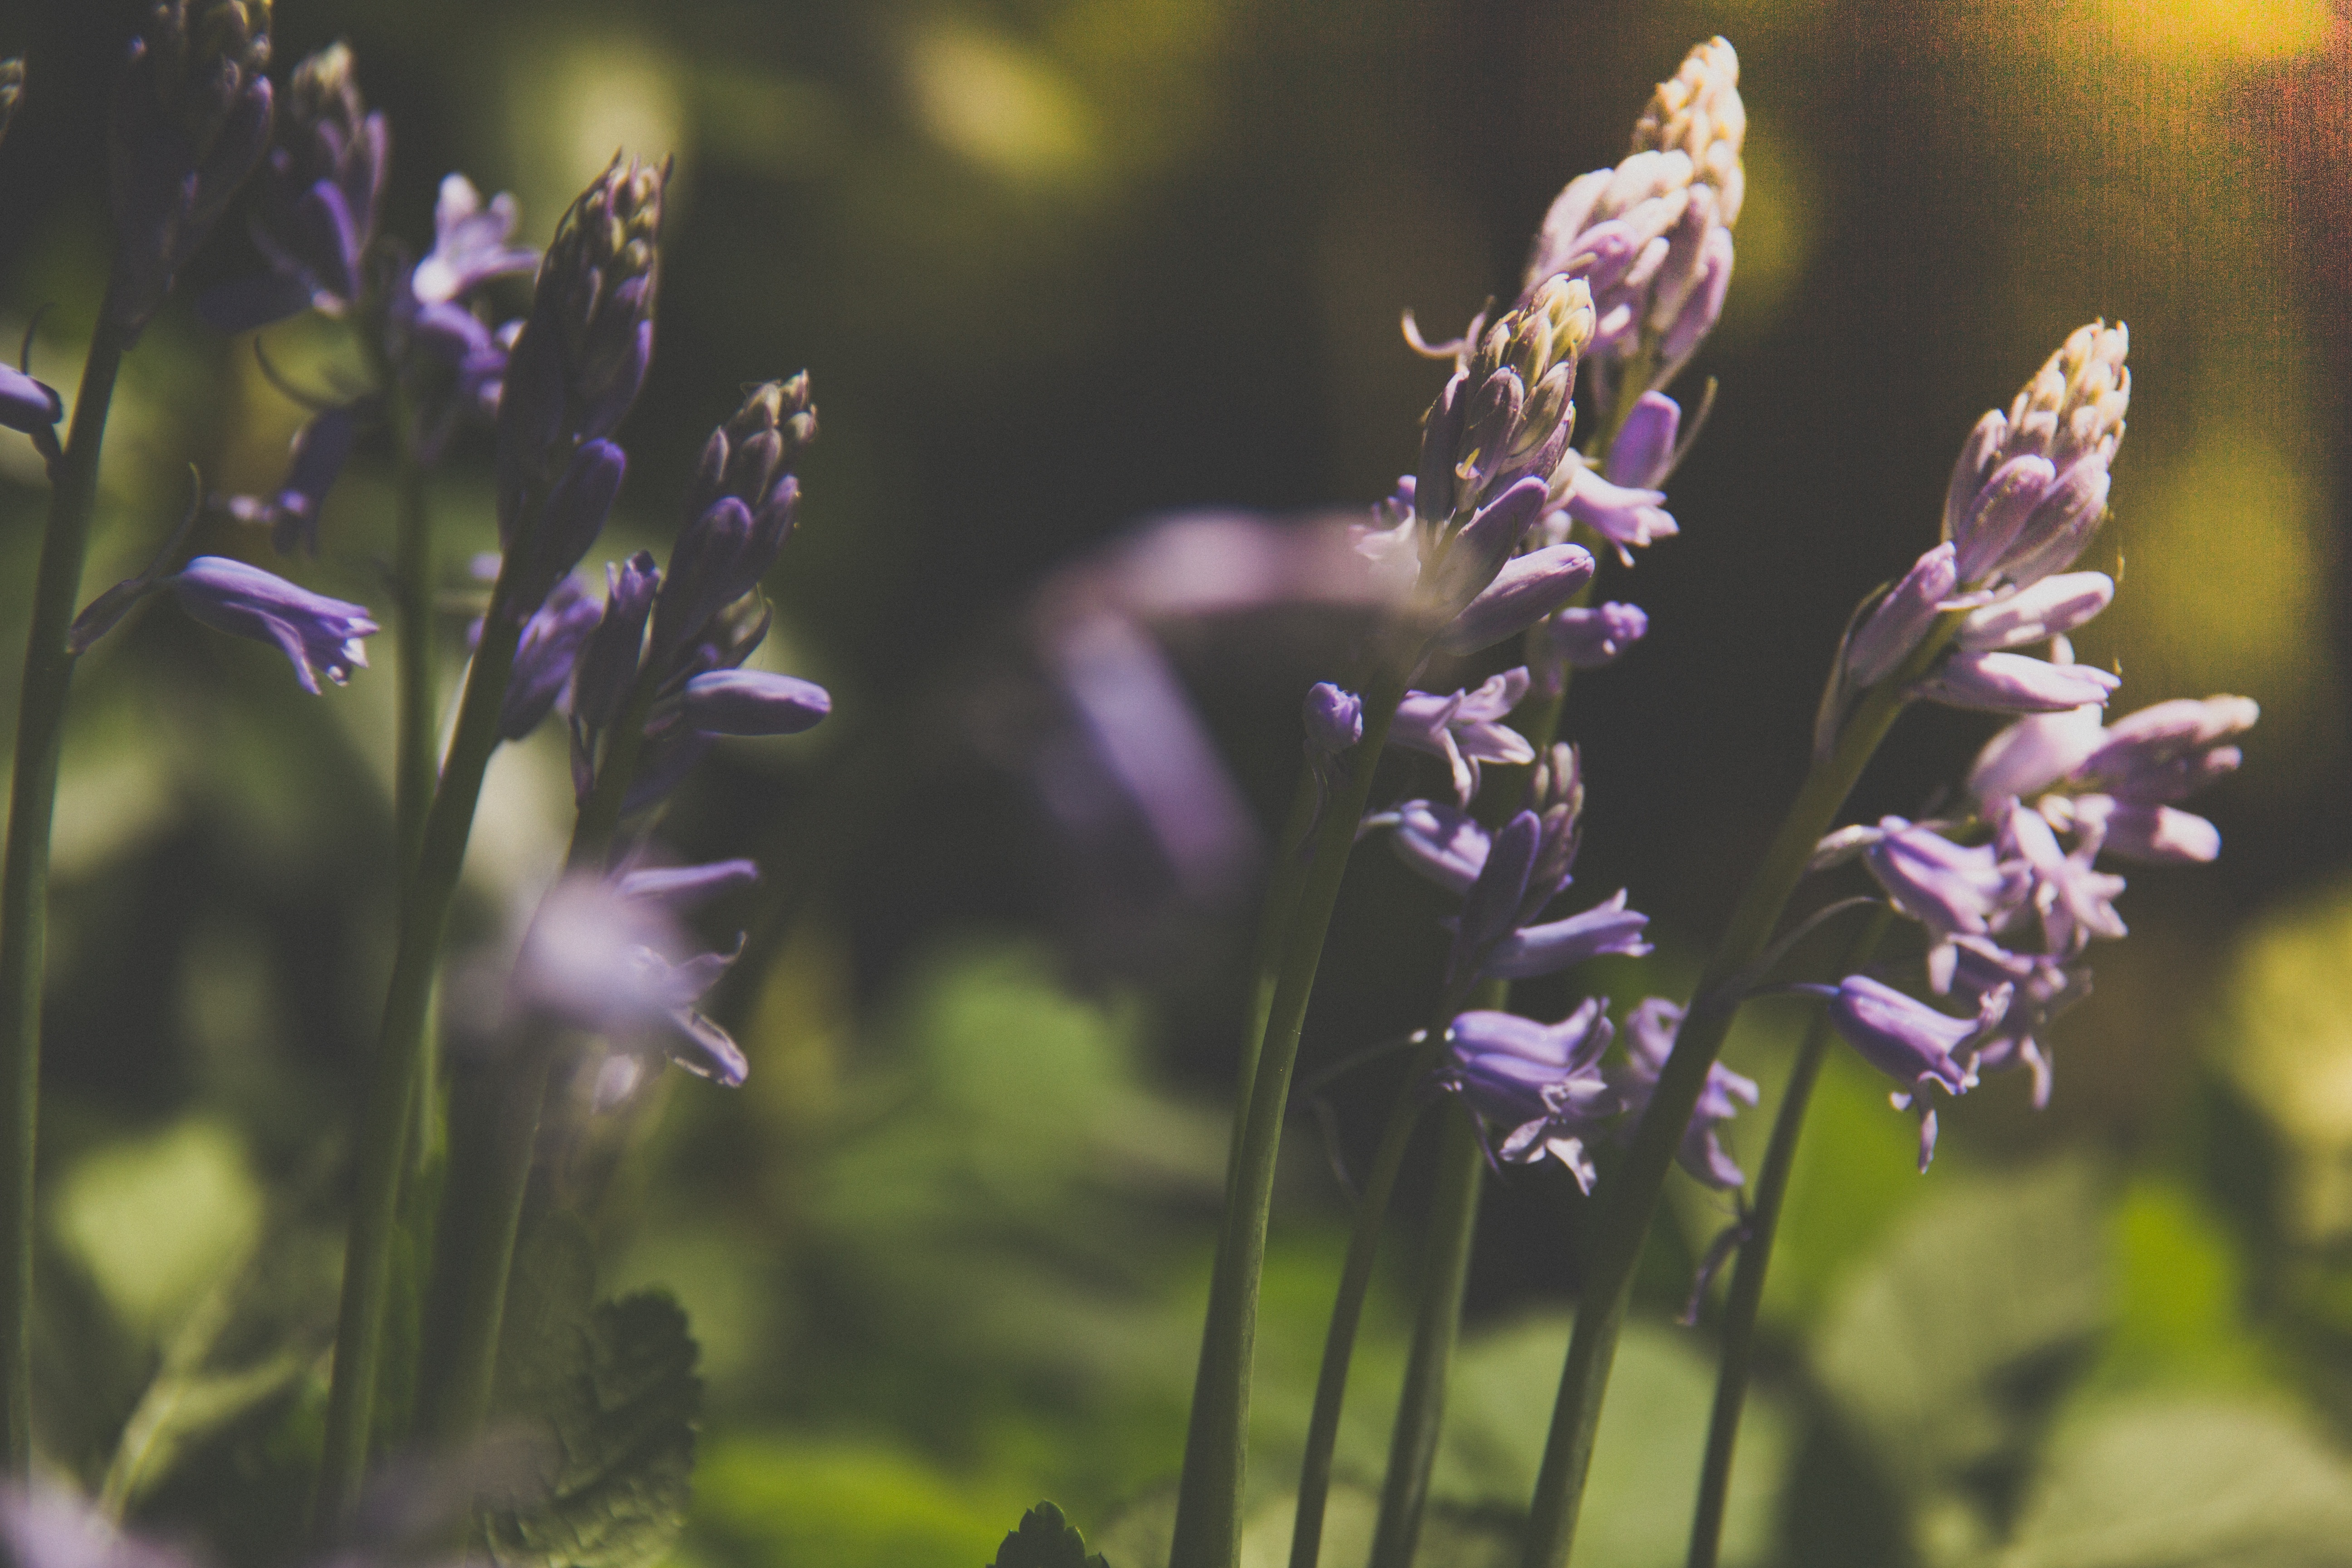
nature, blossom, plant, meadow, stem, flower, purple, bloom, summer, floral, spring, herb, natural, botany, garden, flora, lavender, botanical, wildflower, violet, lilac, macro photography, flowering plant, land plant, english lavender